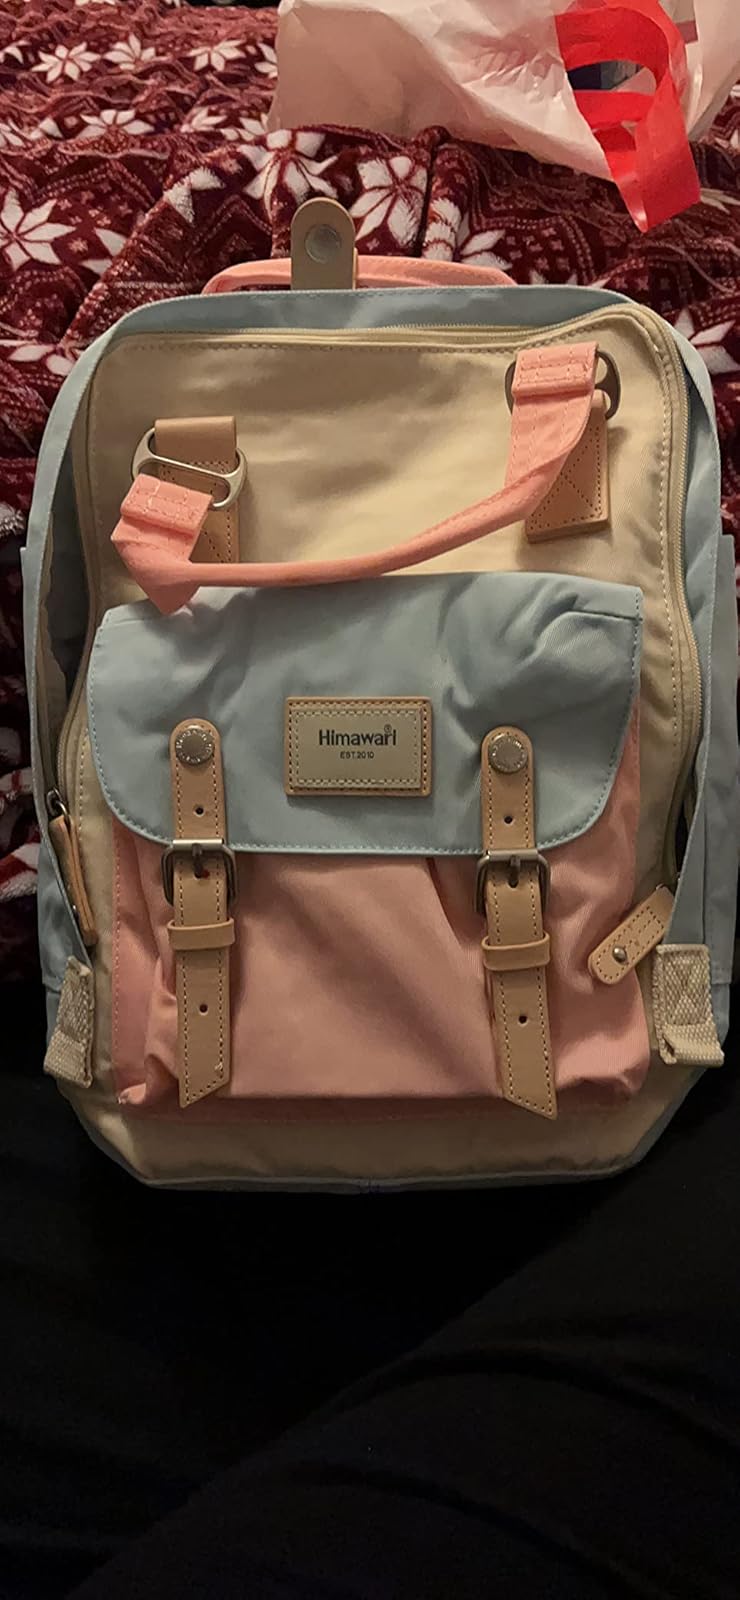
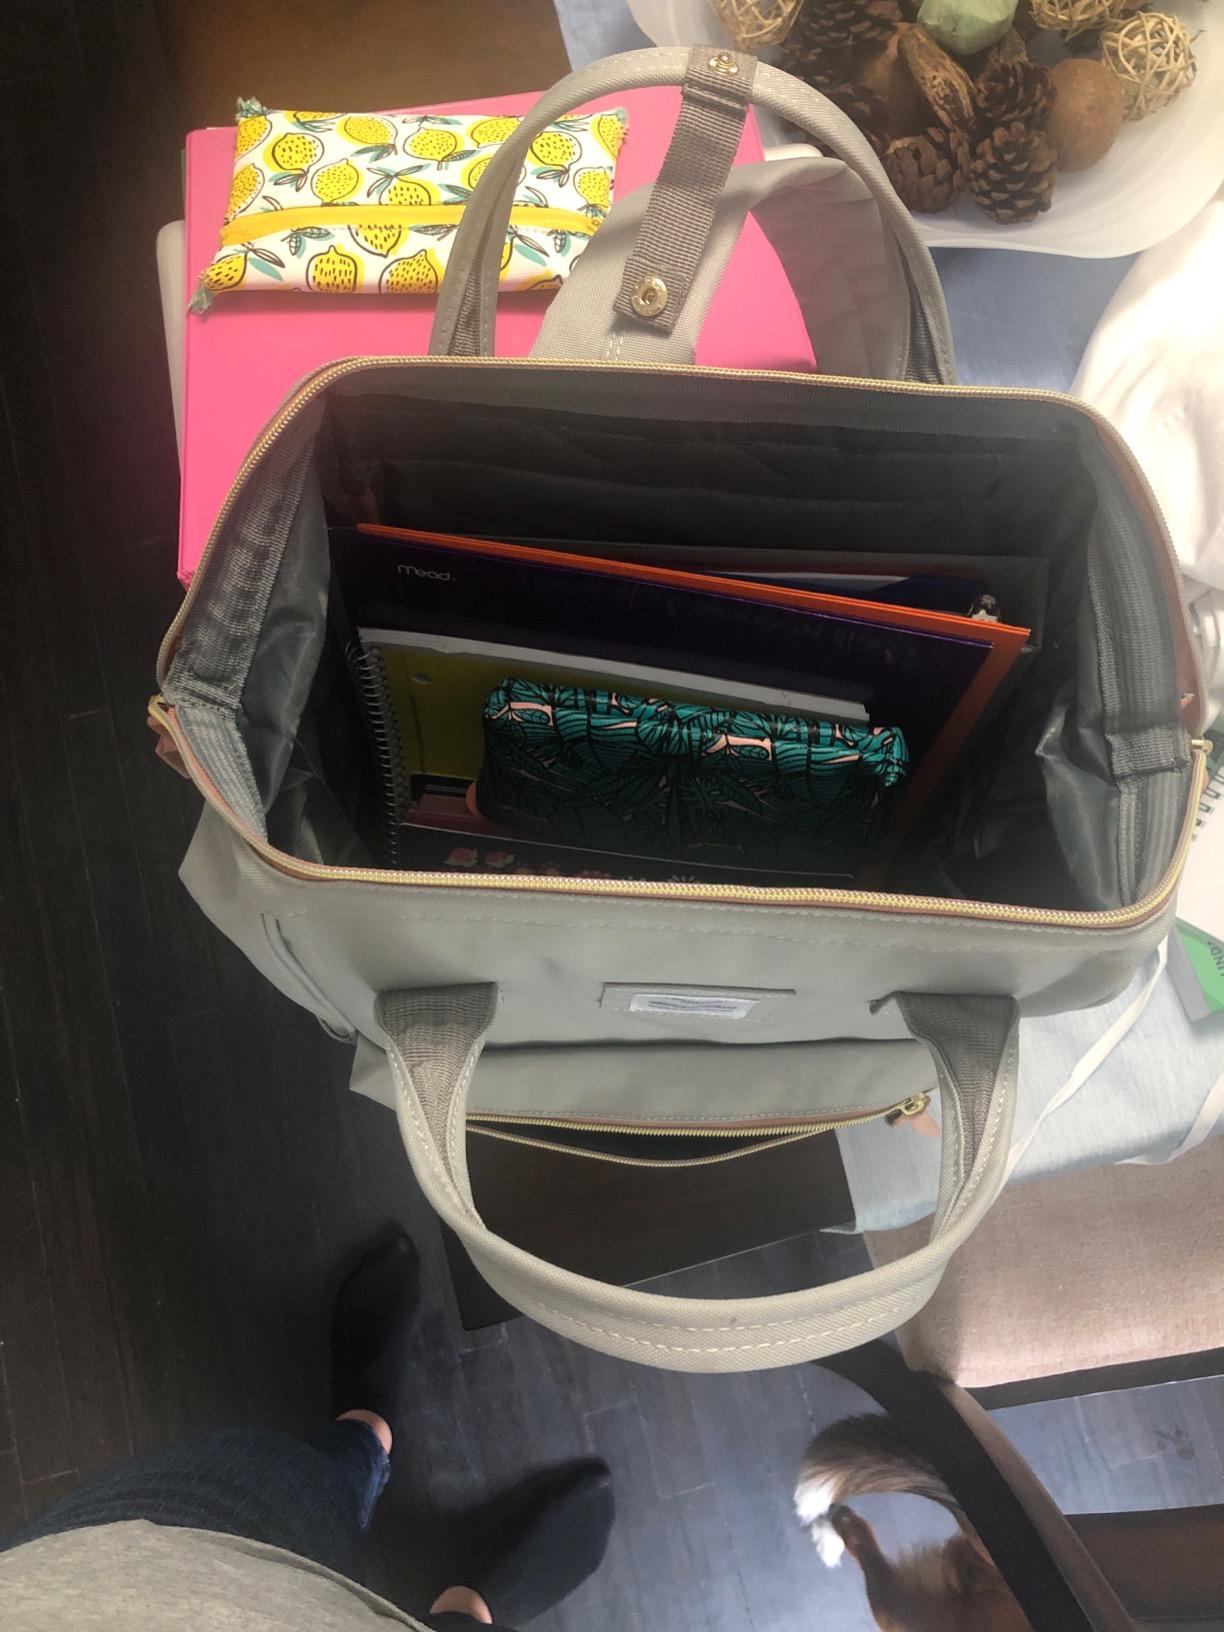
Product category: bag
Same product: no